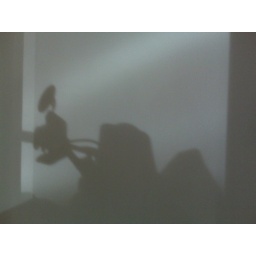
Made by the sun shining off the RX-8, across the bike and projected onto the kitchen wall. Cool.